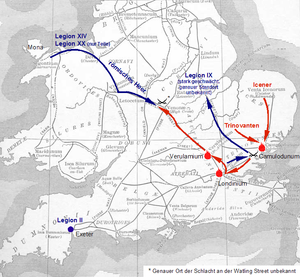
1ᵉʳ janvier, Empire romain : début du consulat de Lucius Caesennius Paetus et Publius Petronius Turpilianus.